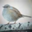
Label: bird